Panasonic Cycle Technology

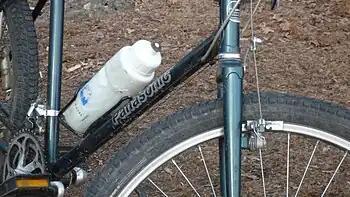
Panasonic mountain bike from the late 80s

, formerly , is a producer of bicycles and cycling accessories. The "Panasonic" brand was (together with the "National" brand) used by Matsushita Electric Industrial Company for bicycles long before Matsushita changed its name to Panasonic. Konosuke Matsushita grew up with a family who owned a bicycle shop and always had a love and passion toward bicycles. He later on founded the Panasonic bicycle line. Panasonic bicycles were very well built, and produced in steel, aluminum and titanium. Some of the road models were used in the Tour de France.